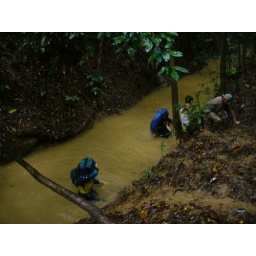
05/02/06,12.04pm. Trek under the rain with slippery slope and high level water of stream river